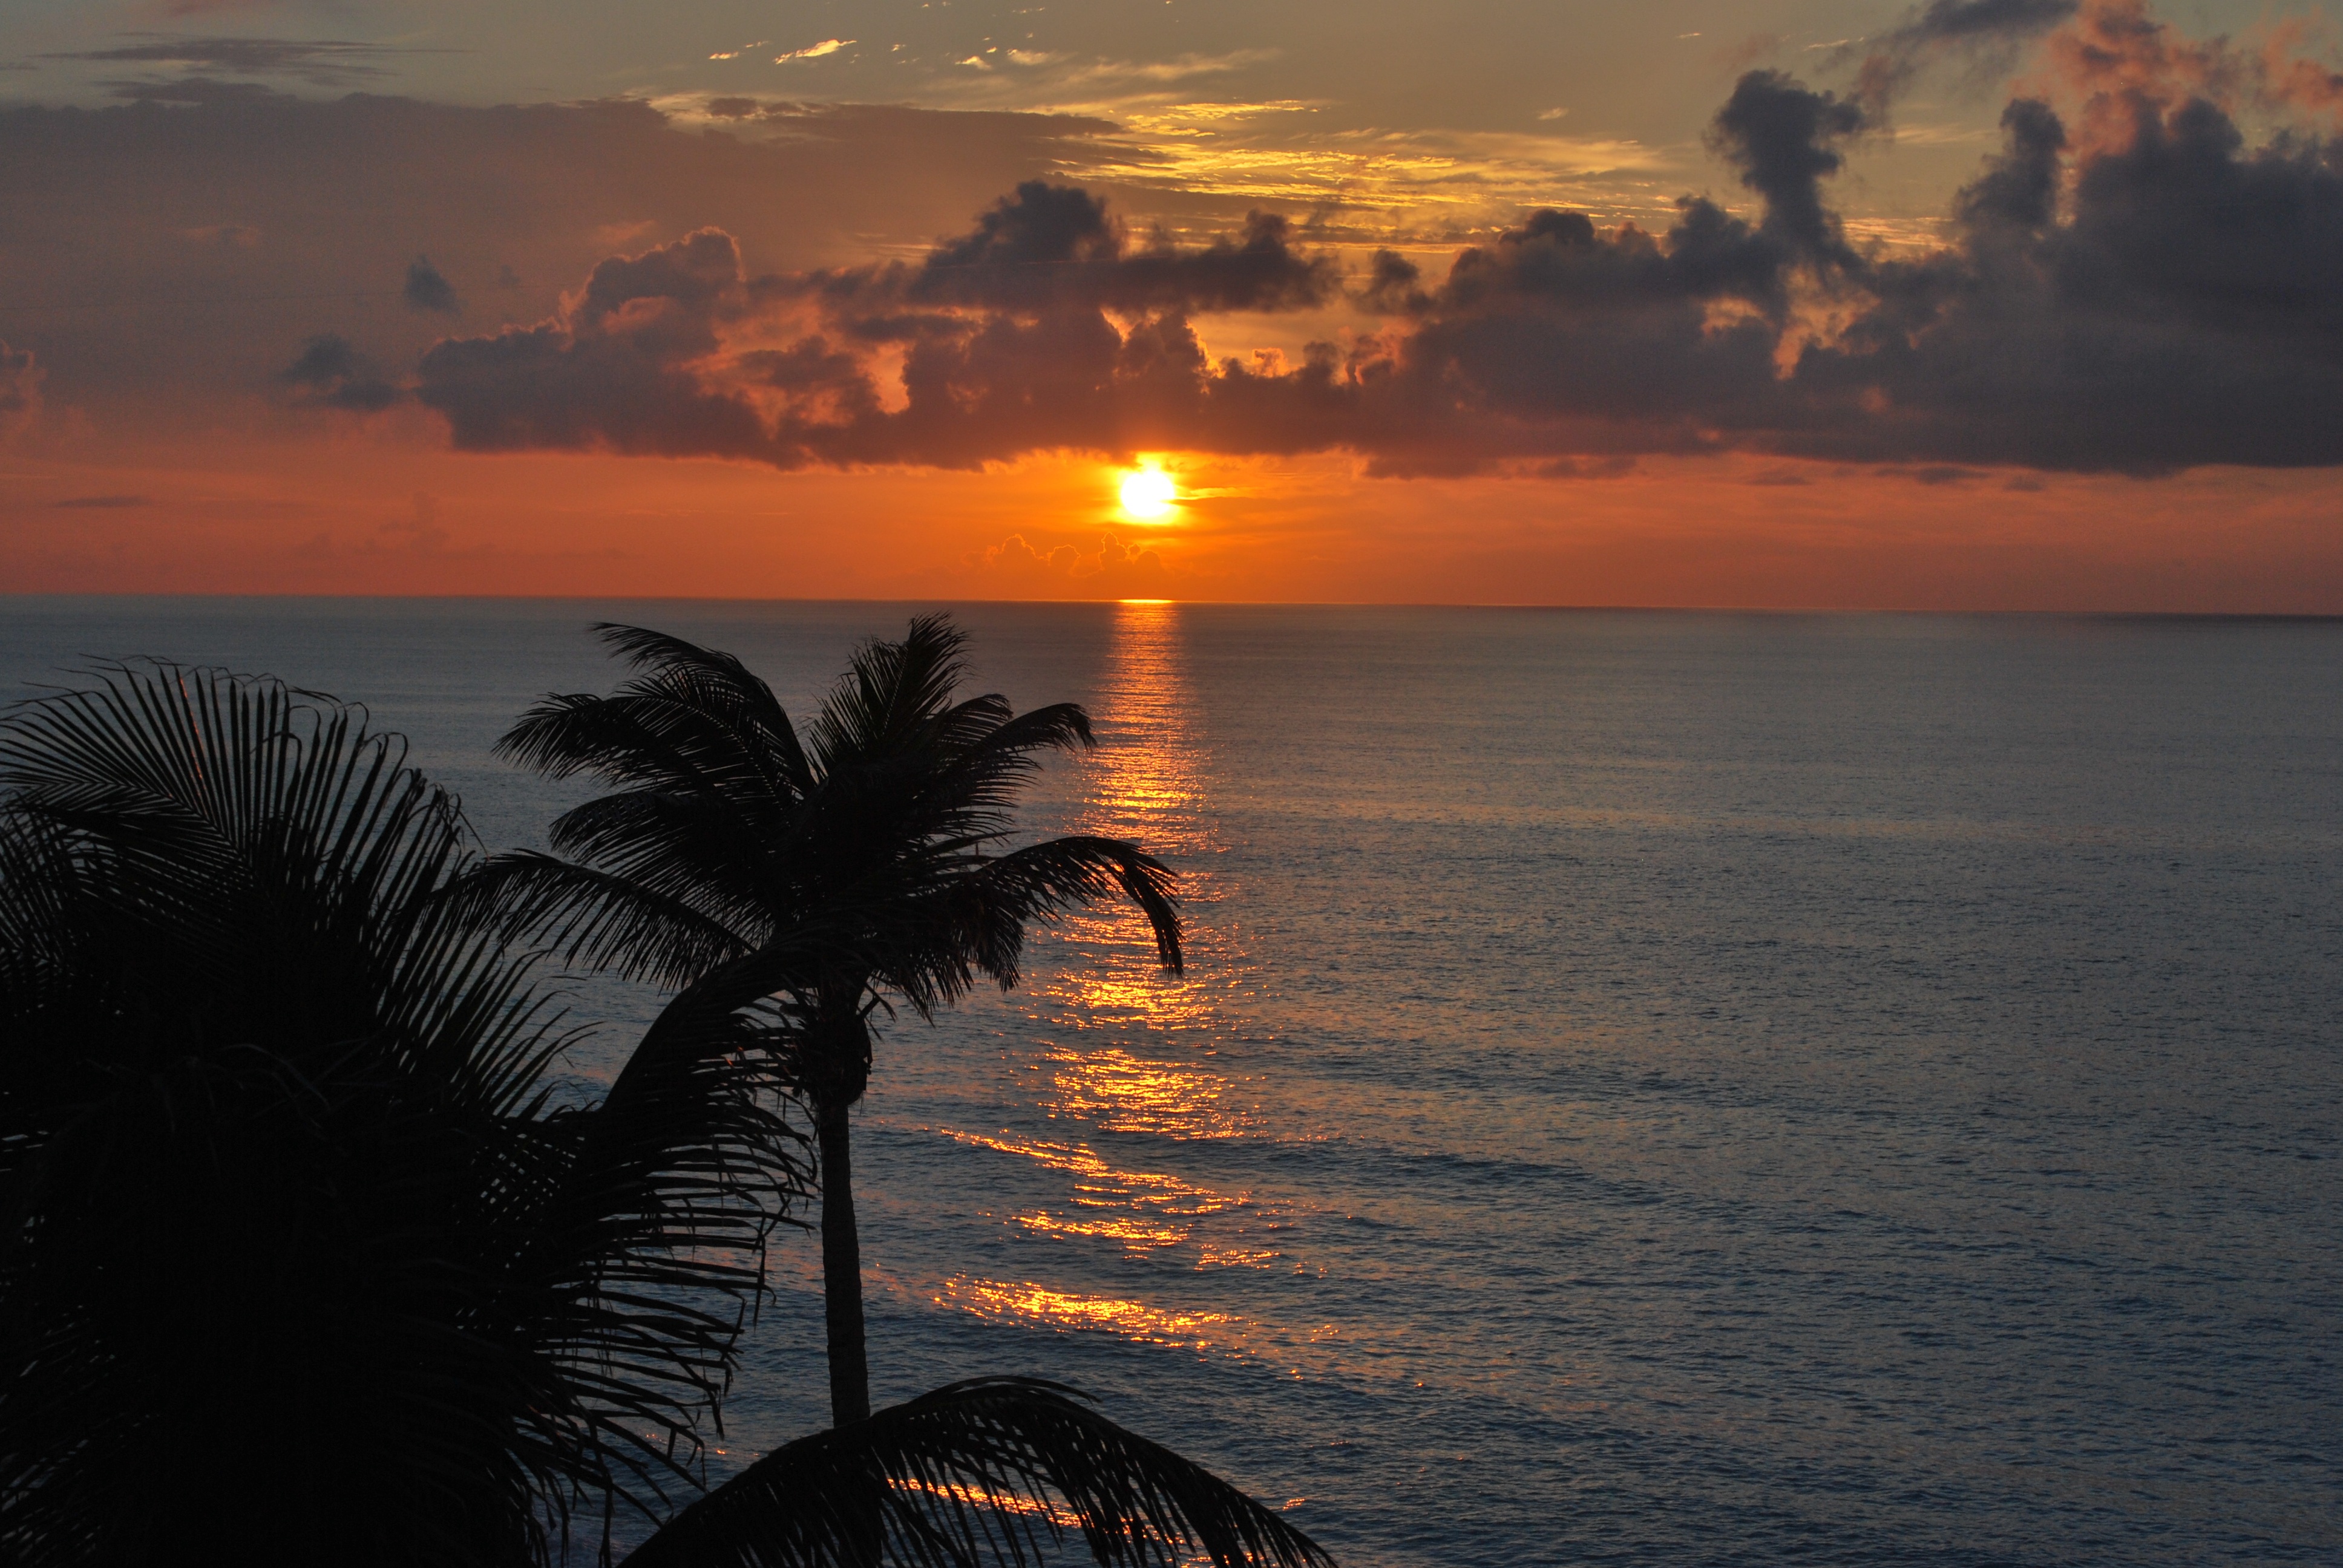
beach, sea, coast, ocean, horizon, cloud, sun, sunrise, sunset, sunlight, morning, shore, wave, dawn, dusk, evening, bay, body of water, cancun, cape, afterglow, wind wave